Wetherby services

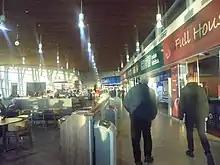
Interior of Wetherby services

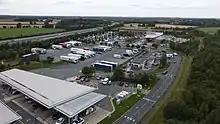
Aerial view of Wetherby services

In a 2018 user survey of England's motorway service areas (MSAs), Wetherby scored a 99% satisfaction rating, putting it third in the country and the top Moto site overall. In 2017, Wetherby MSA was awarded an 84% approval rating.